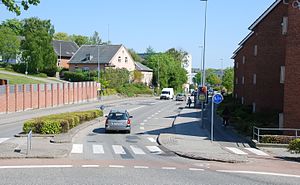
Sct. Jørgens Vej (Viborg)
Sct. Jørgens Vej set mod øst i maj 2011.